Tadhg Mór Ua Cellaigh

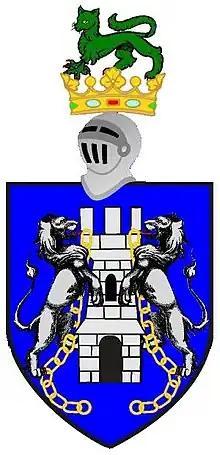
The coat of arms of the O Kelly of Ui Maine, featuring a green enfield as the crest

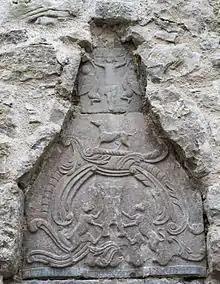
Coat of arms of the Kelly family at Tulsk Priory, County Roscommon

John O'Donovan recorded a tradition prevalent in the early 19th century concerning Tadhg Mór: